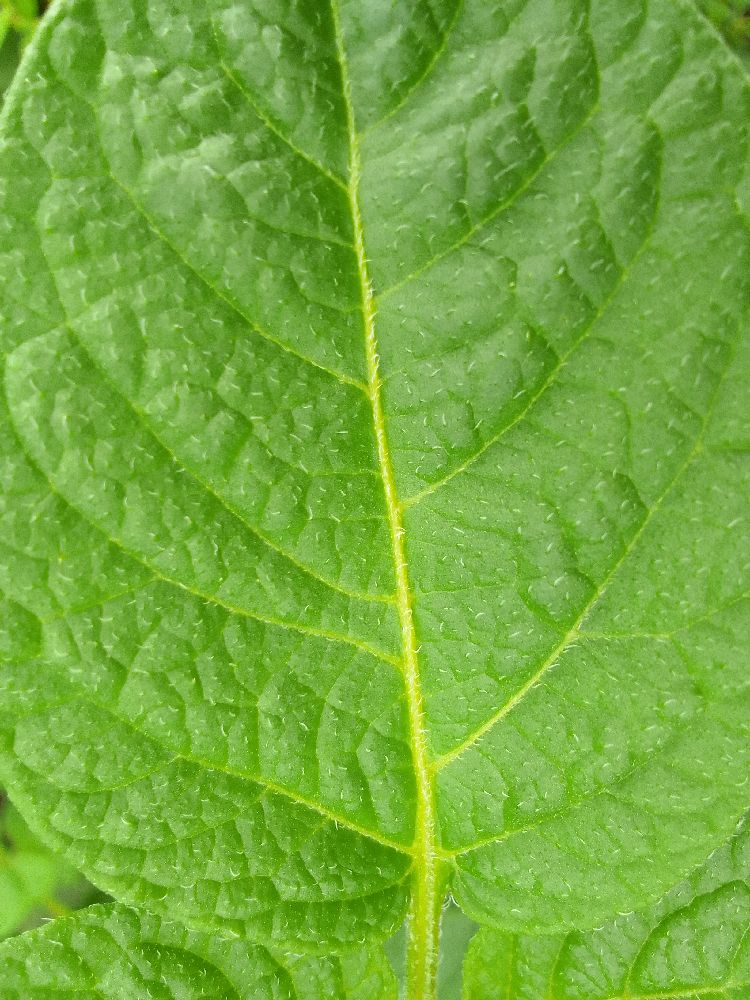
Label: Healthy